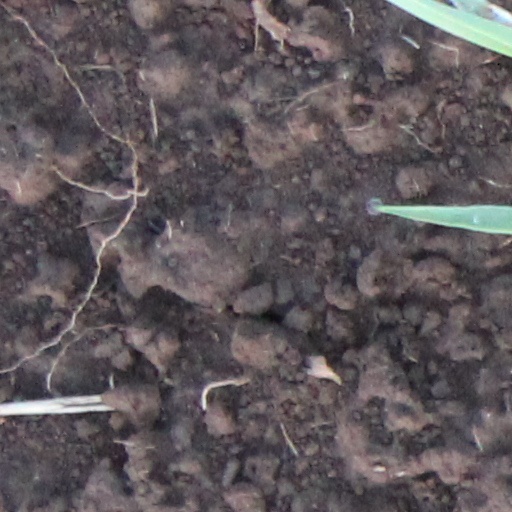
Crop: wheat